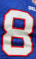
Number: 8